Fokker F.XIV

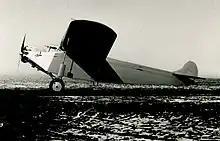

In early 1929, Fokker designed and built a prototype of a single-engine cargo aircraft, probably to meet a requirement from KLM. The F.XIV was a high-wing monoplane powered by a Gnome-Rhône Jupiter VI radial engine and had a fixed tailwheel undercarriage. Two pilots sat in an enclosed cockpit forward of the wing's leading edge, while the aircraft's cabin could carry in a long cabin.